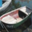
Label: ship